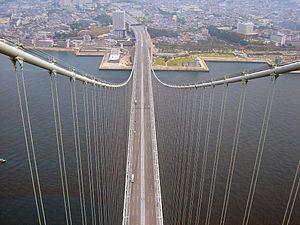
Le pont du détroit d'Akashi est un pont suspendu, situé au Japon. Il franchit la mer intérieure de Seto pour relier Kobe, sur l'île principale de Honshū, à la ville d'Awaji, sur l'île du même nom. Sa portée centrale est la plus longue du monde, avec 1 991 m. La longueur totale du pont est de 3 911 m.